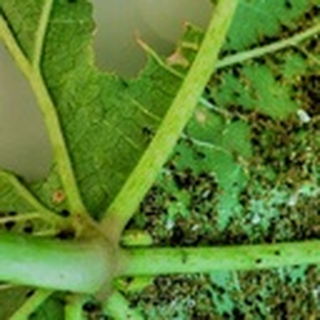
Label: cotton_aphids